Joyce Kilmer Memorial Forest

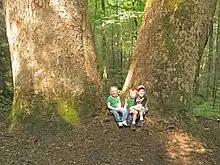
Children at the foot of giant tulip-poplars

Joyce Kilmer Memorial Forest is an approximately 3,800-acre tract of publicly owned virgin forest in Graham County, North Carolina, named in memory of poet Joyce Kilmer (1886–1918), best known for his poem "Trees". One of the largest contiguous tracts of old growth forest in the Eastern United States, the area is administered by the U. S. Forest Service. The memorial forest is a popular family hiking destination and features an easy two-mile, figure-eight trail that includes a memorial plaque at the juncture of the two loops. In 1975 the memorial forest was joined with a much larger tract of the Nantahala National Forest to become part of the Joyce Kilmer-Slickrock Wilderness.